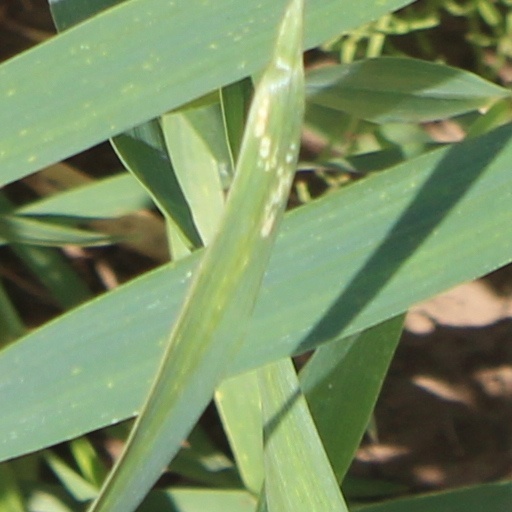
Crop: wheat